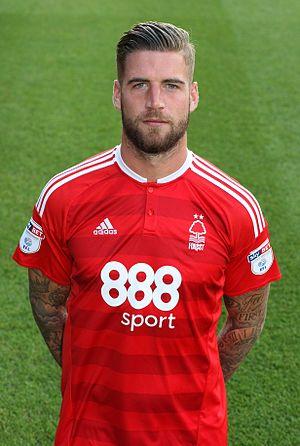
Lars Veldwijk, né le 21 août 1991 à Uithoorn, est un footballeur néerlandais et sud-africain évoluant actuellement au poste d'attaquant au Sparta Rotterdam.